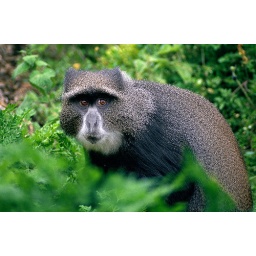
Blue monkey at the base of Mount Kilimanjaro in Tanzania, Africa